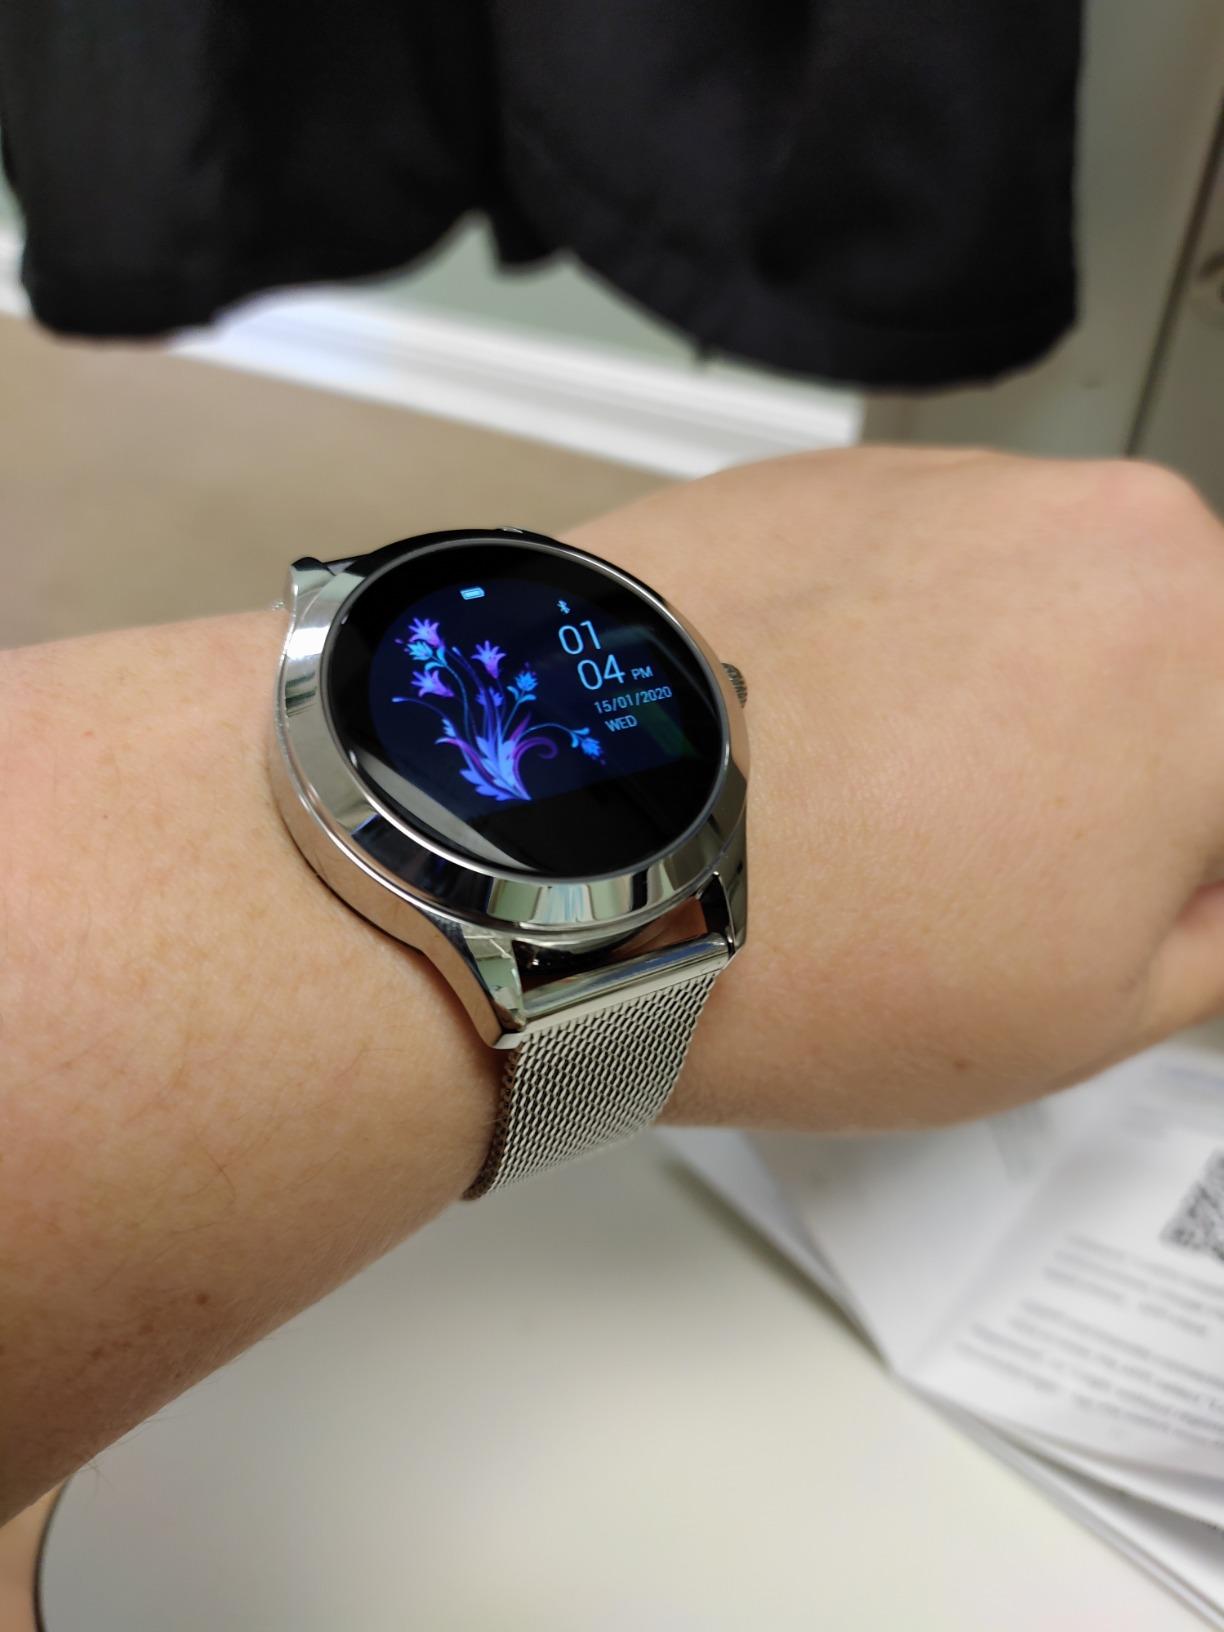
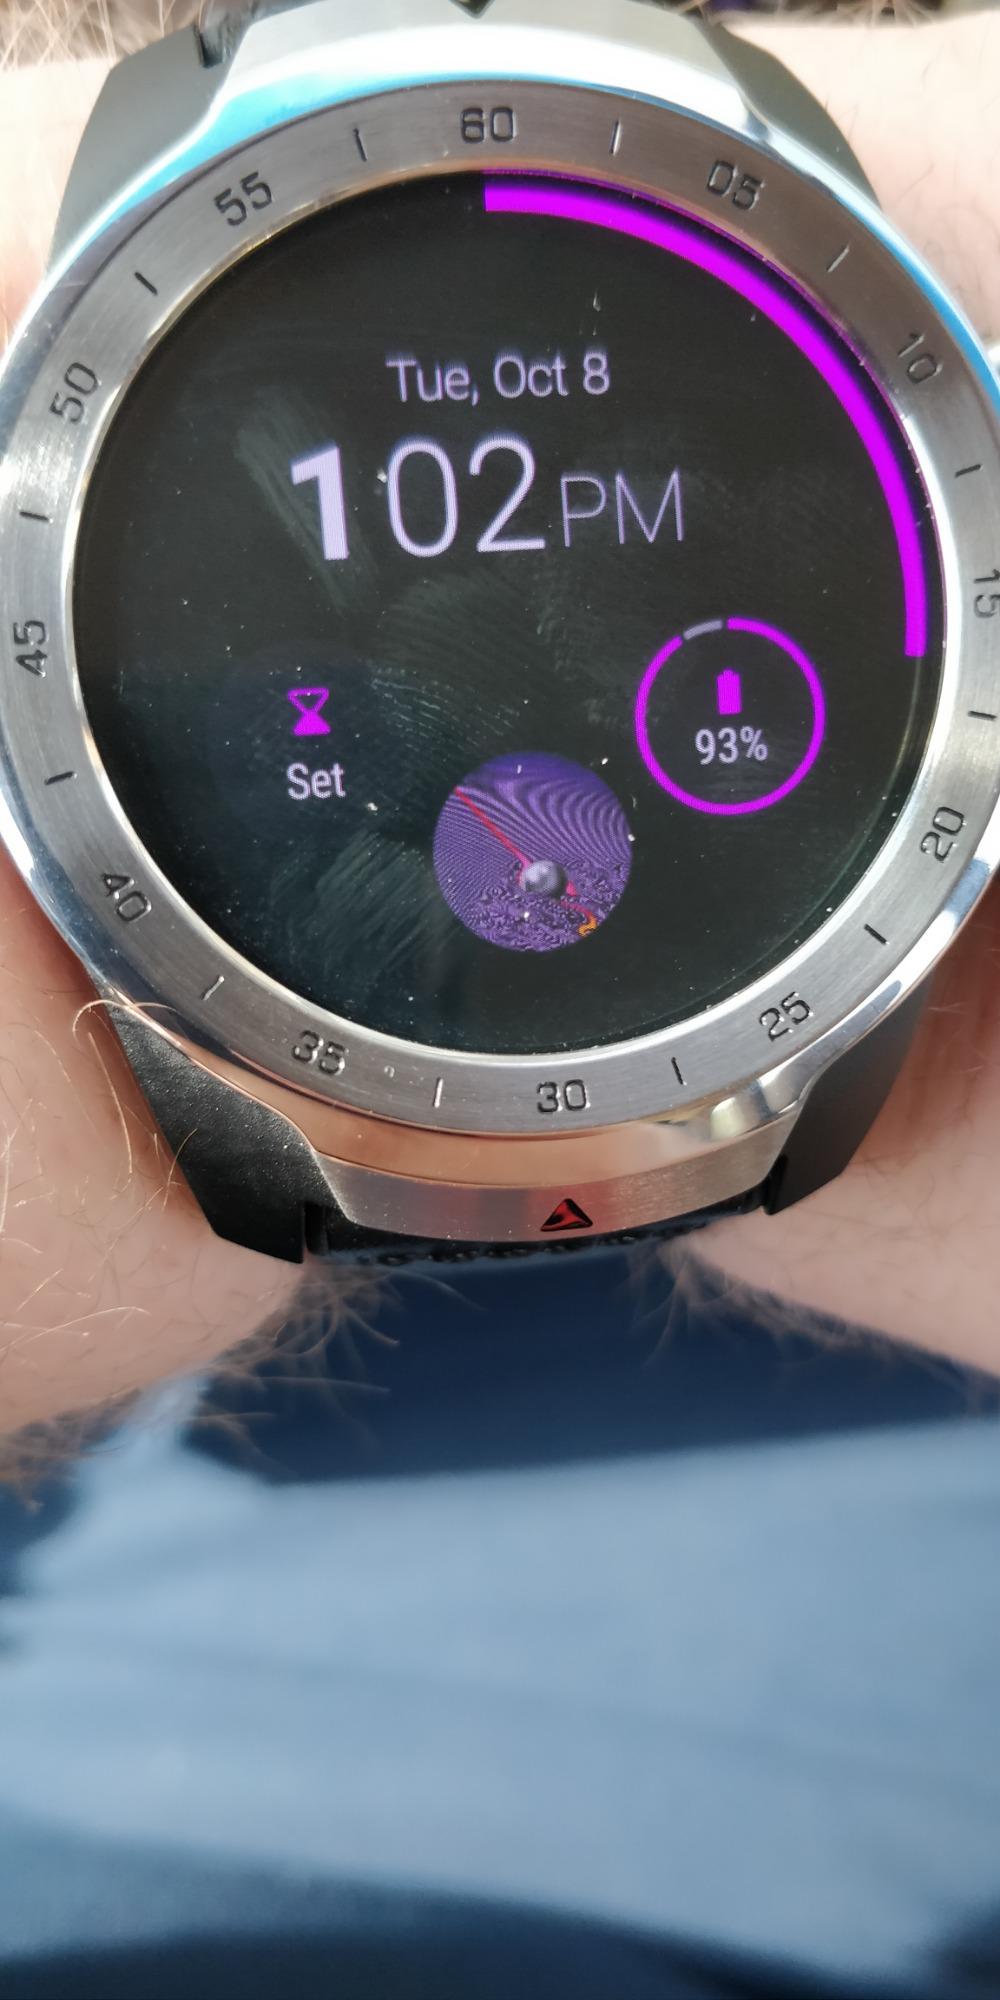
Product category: smartwatch
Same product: no